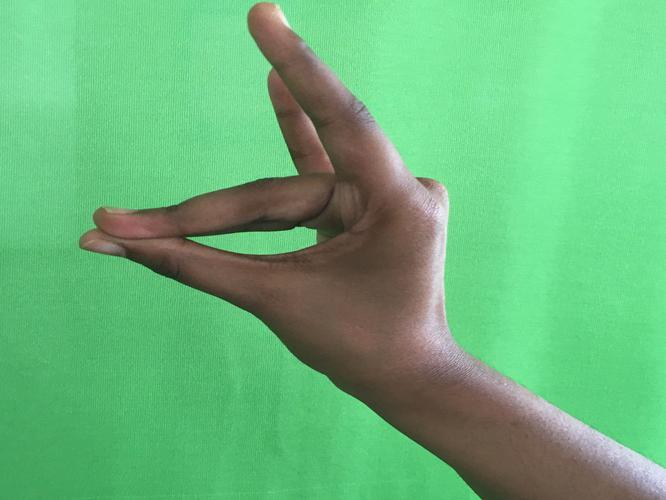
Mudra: Simhamukham
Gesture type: single_hand